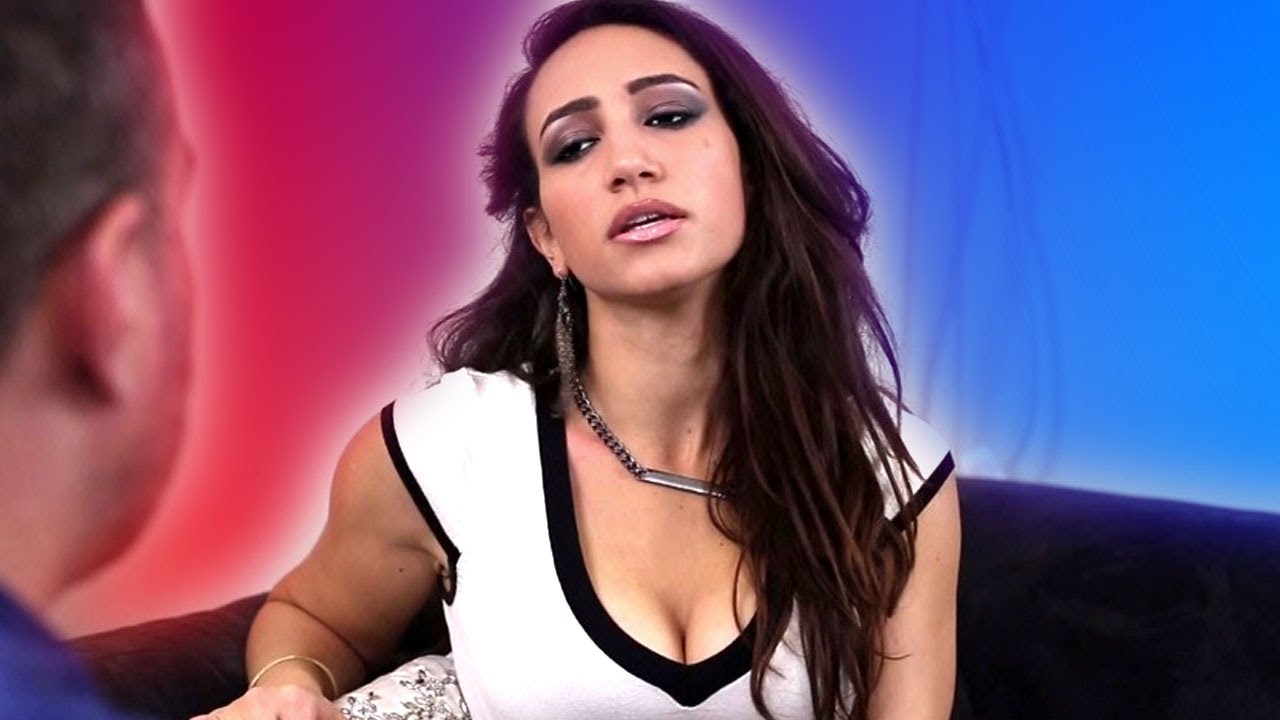
Gender: women